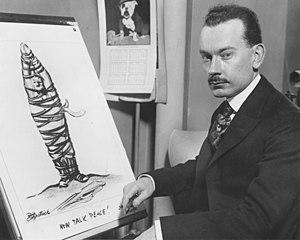
Daniel Robert Fitzpatrick est un dessinateur de presse américain, double lauréat du prix Pulitzer. Après des études à l'institut d'art de Chicago, il a travaillé deux ans pour le Chicago Daily News avant de rejoindre en 1913 le St. Louis Post-Dispatch, dont il fut le dessinateur principal jusqu'à sa retraite en 1958.